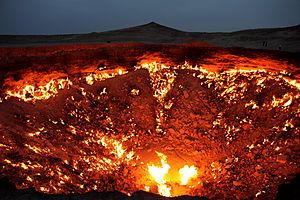
Darvaza est un village du Turkménistan situé au milieu du désert du Karakoum, à 260 km au nord d'Achgabat. Une grande partie du village a été rasée en 2002 sur ordre du Président Saparmurat Niazov et l'endroit est désormais quasiment inhabité. La zone a été transformée en réserve naturelle de 90 000 hectares en 2013.
Un champ de gaz est un gisement d'hydrocarbures qui ne contient que du gaz naturel, et éventuellement un peu de condensat et non pas du pétrole. Les champs de gaz naturel sont composés à 90 % de méthane, 5 % de propane et 5 % d'autres gaz, notamment de butane. Plus de 60 % des GPL proviennent des champs de gaz naturel.